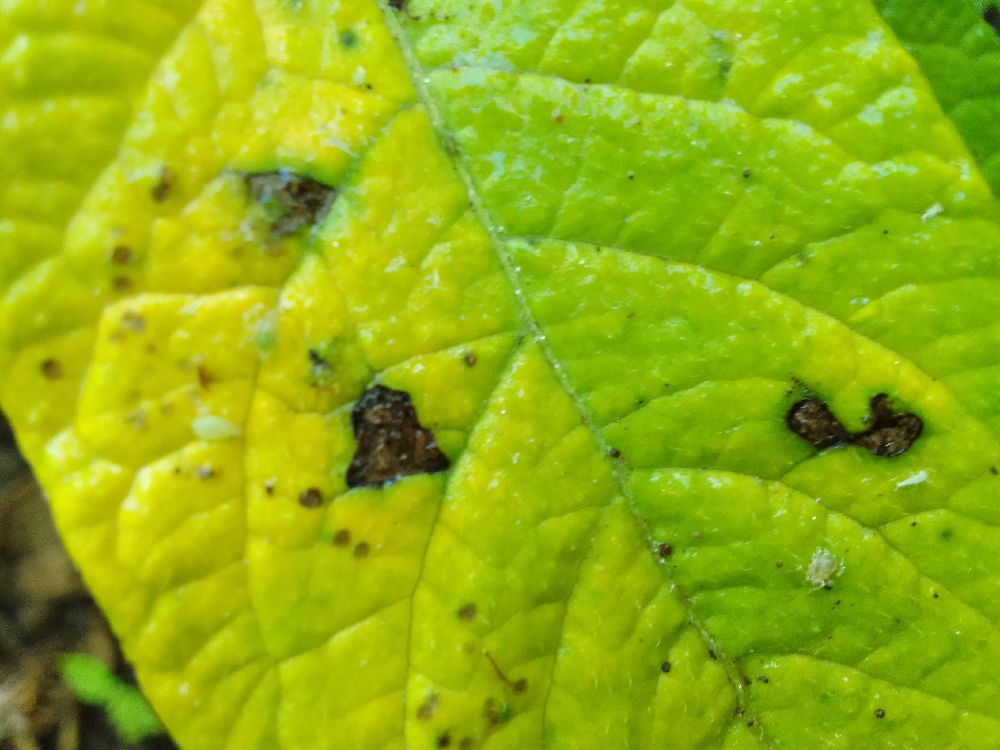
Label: Early blight